Akron Fossils & Science Center

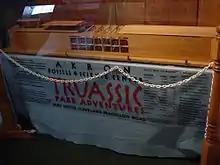
The Noah's Ark model, on display in the Creation Education Museum.

The Akron Fossils & Science Center is a small museum and learning center located in Copley Township, Ohio, United States, a few miles west of Akron. The building contains the Creation Education Museum, which features exhibits displaying the arguments for and against creationism and intelligent design, as well as an exploration of the relationship between science and the Bible. The building also houses several areas with interactive tour stations and activities focused on hands-on science. An outdoor park offers playground equipment and a 200 ft zip-line.